Roman Catholic Diocese of Columbus

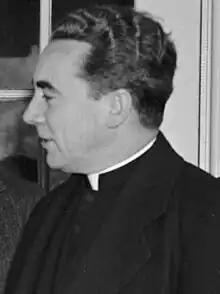
Bishop Ready (pre-1955)

Pope Pius XII appointed Michael Ready as bishop of Columbus in 1945. That same year, the Vatican established the Diocese of Steubenville, removing 13 counties from the Diocese of Columbus to form the new diocese. At the same time, nine counties were added to the Diocese of Columbus from the Archdiocese of Cincinnati.